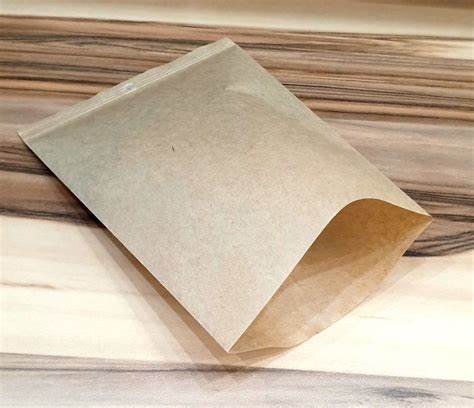
Waste category: paper